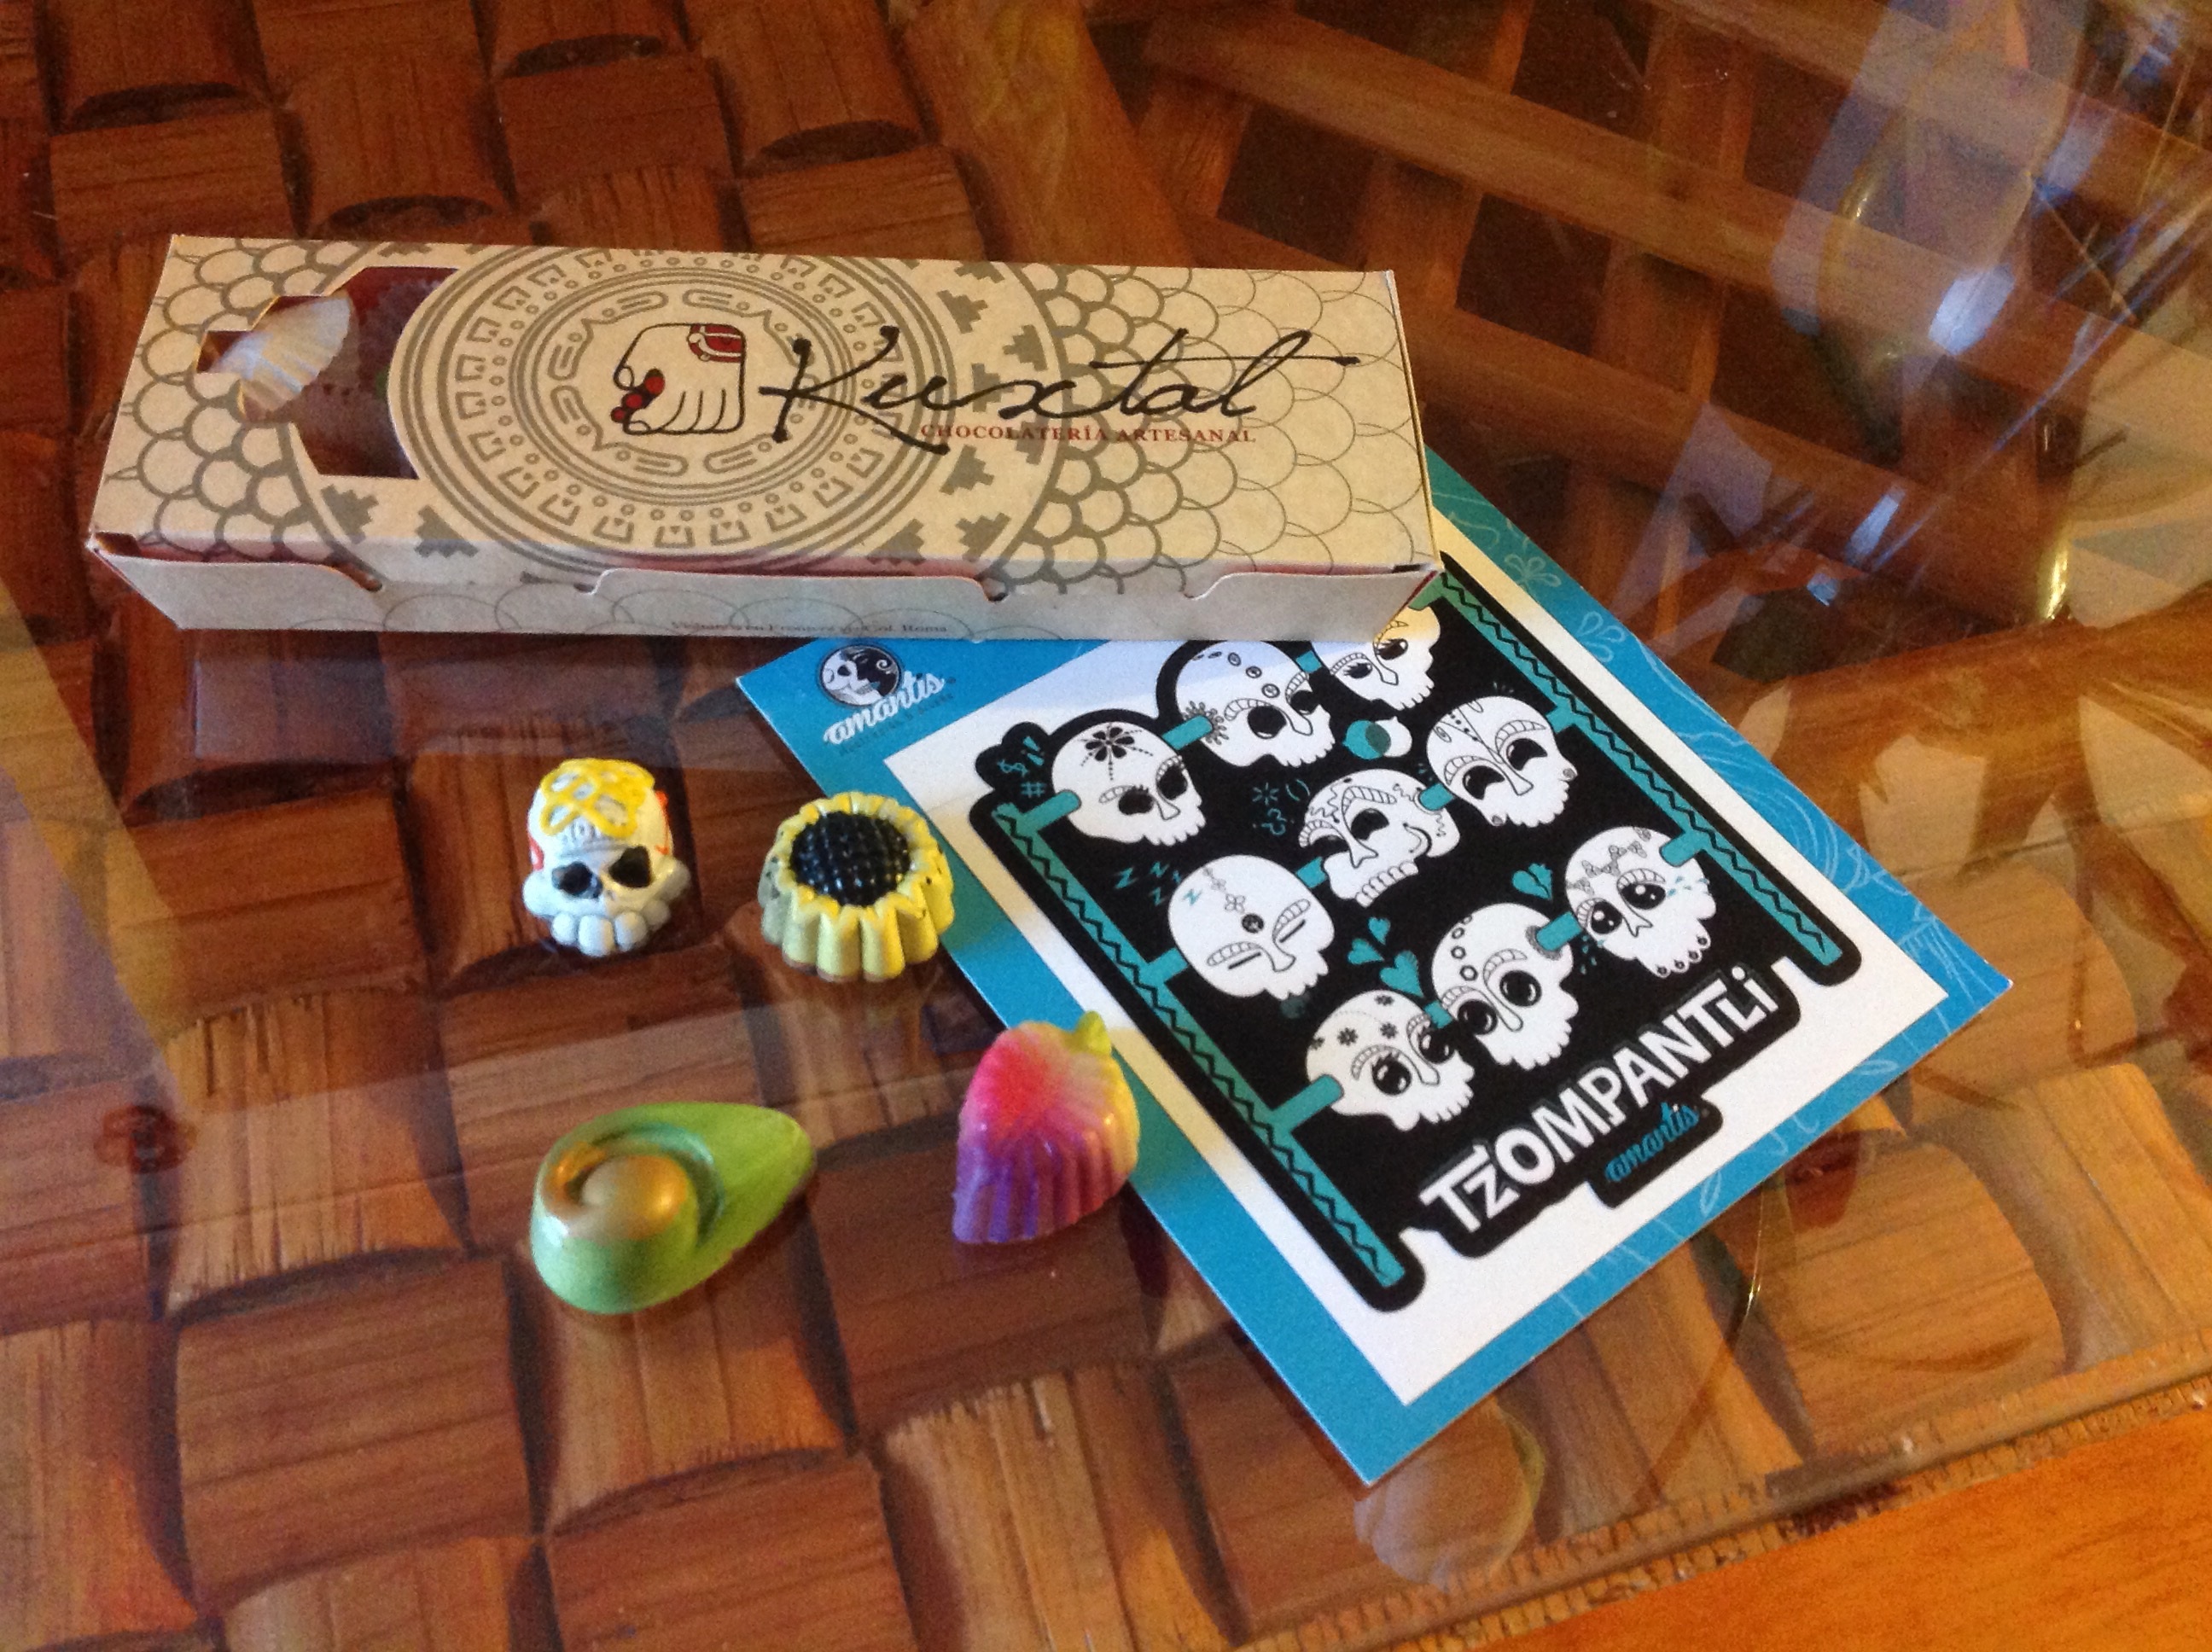
play, recreation, toy, board game, games, indoor games and sports, tabletop game